Frankenstein: Day of the Beast

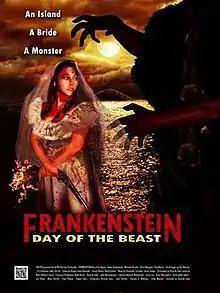
Theatrical release poster

Frankenstein: Day of the Beast is a 2011 independent horror film directed by Ricardo Islas, based on the 1818 novel "Frankenstein; or, The Modern Prometheus" by Mary Shelley. It premiered with a limited theatrical release in the United States on November 27, 2011.